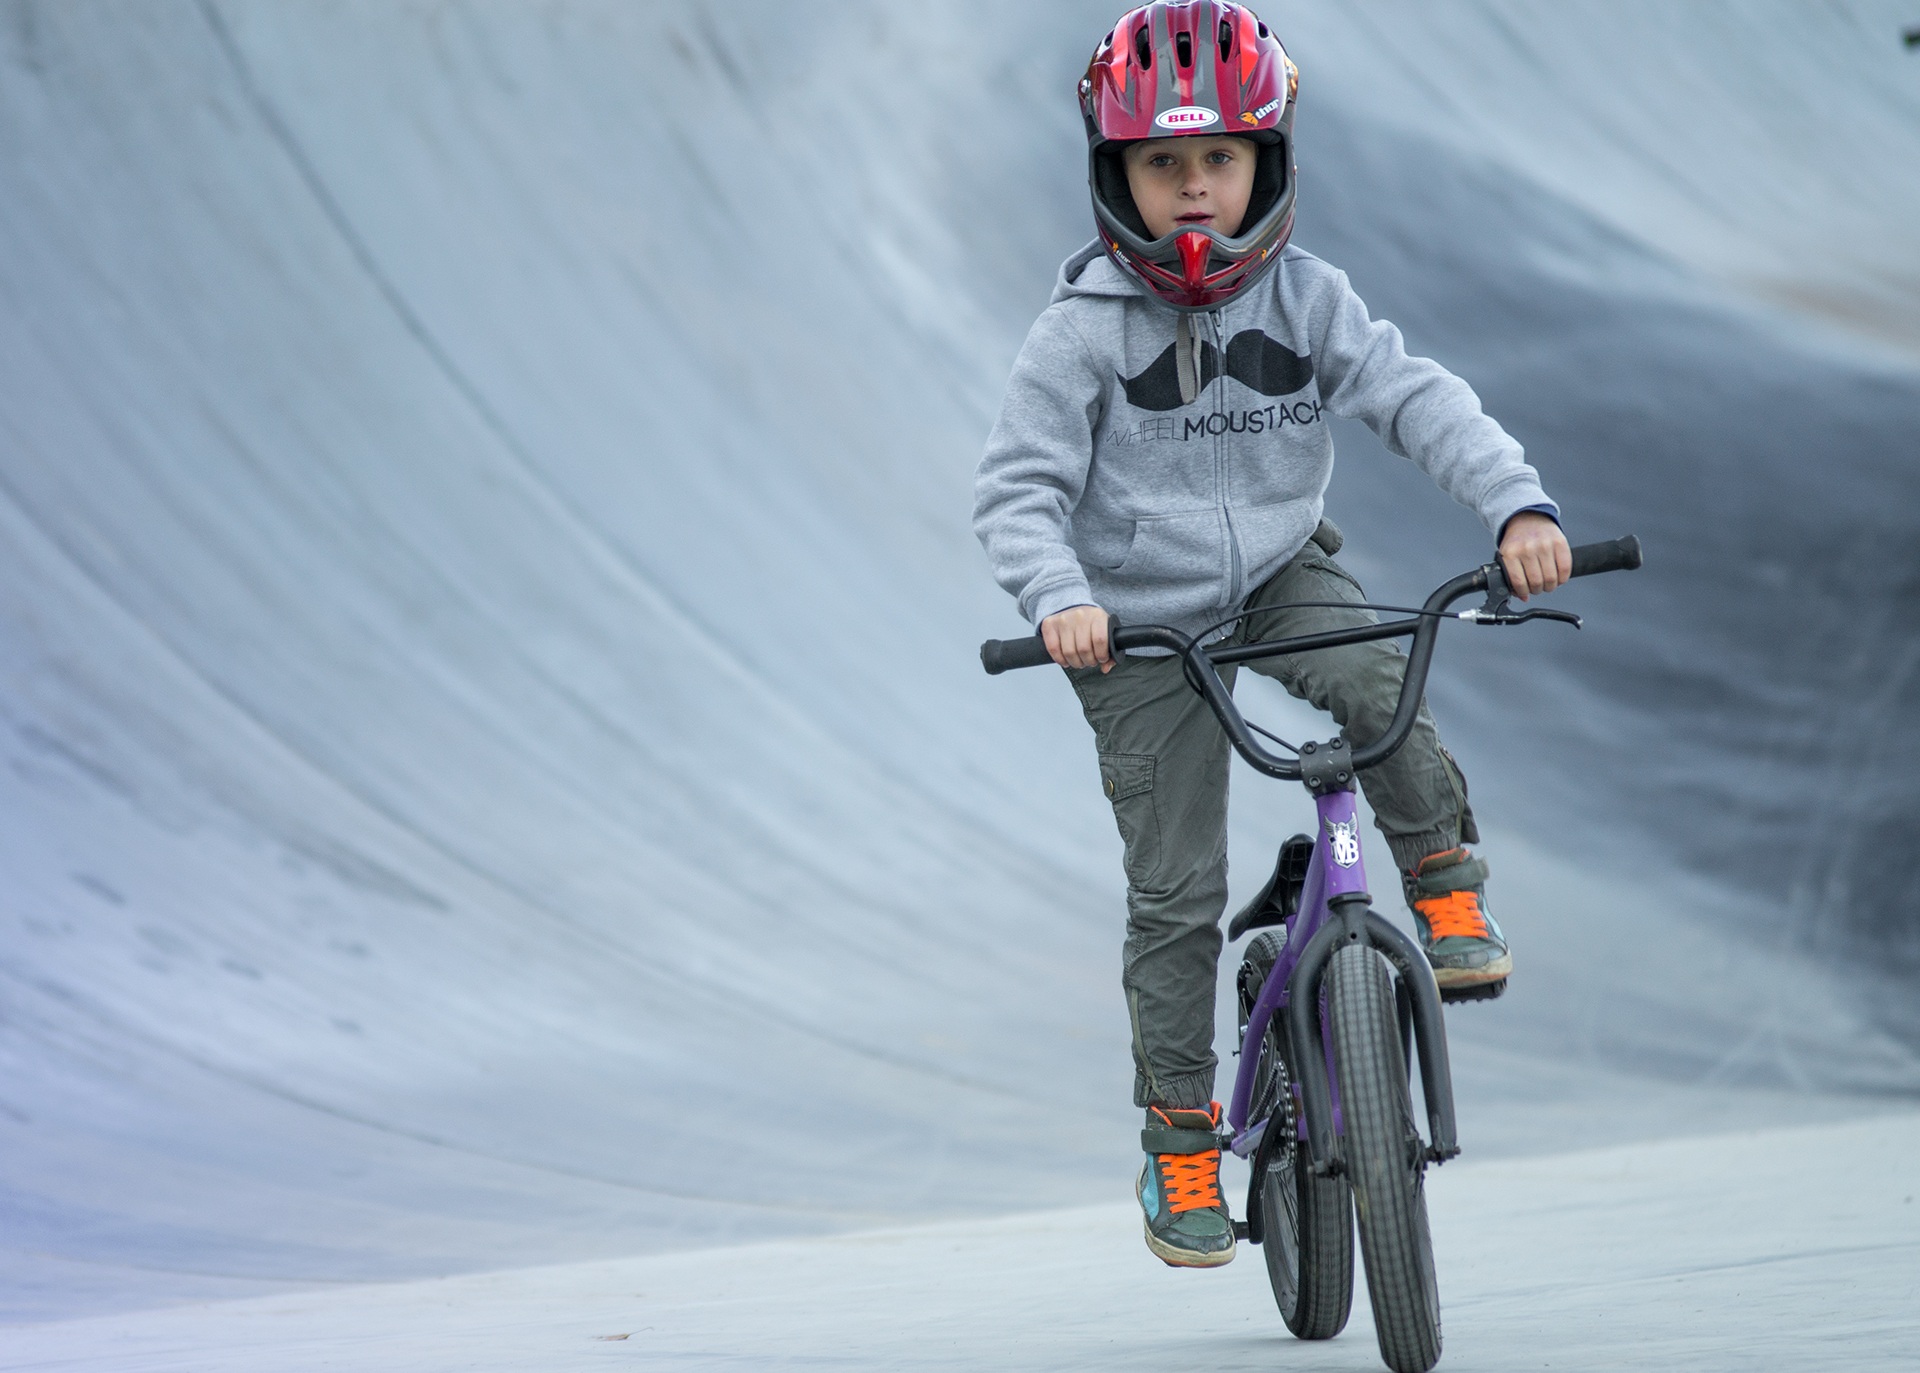
snow, winter, round, bicycle, vehicle, child, extreme sport, skate park, sports equipment, mountain bike, bmx, winter sport, sports, downhill, footwear, racing, freeride, alpine skiing, cycle sport, bicycle motocross, bikepark